June

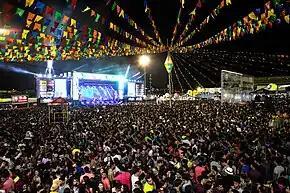
"Festas Juninas" (June Festivals) celebration in Pernambuco, Brazil

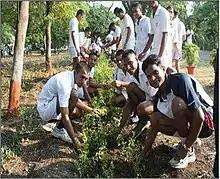
People celebrating World Environment Day in India

June is one of the hottest months in the Northern Hemisphere, alongside July and August, with July being the hottest; in the Southern Hemisphere, it is the inverse. For instance, the lowest temperature ever recorded in South America occurred on 1 June 1907 in the town of Sarmiento in the Chubut Province of Argentina, measuring -32.8°C (-27°F). June 2024 was the hottest June in recorded history at 1.22°C (2.20°F) above the 20th-century global average, beating the previous record held by June 2023.